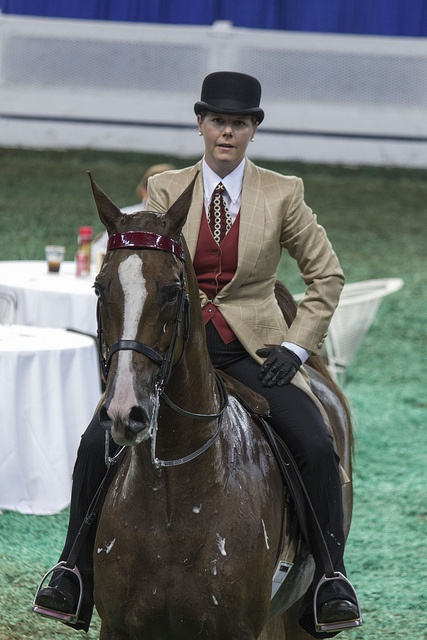
A person riding on the back of a brown horse.
A man in a top hat rides a horse through a grassy stadium.
A man dressed in a top hat, jacket and gloves sitting on a horse
A woman in equestrienne costume rides a horse during a competition.
A woman rides her horse in a competition.